Casa das Minas

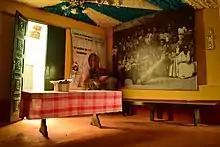
Central hall of the Casa das Minas

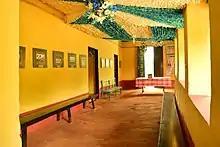
Internal room

The term "nagô" referred to enslaved people of Yoruba origin of present-day Egbado, Nigeria; they also inhabited areas of present-day Benin. Nagô was likely a derogatory term from the Fon language used by the dominant Kingdom of Dahomey in Benin. The term lost its derogatory meaning in Brazil. Enslaved people referred to as Jeje are associated with Yoruba people of the Gulf of Benin region. Like the Nagô, they were from a group with the Dahomey Kingdom in present-day Benin. The Jeje were likely from the Porto-Novo area, separate but related to the Yoruba religious center at Ilé-Ifẹ̀. The Casa das Minas liturgy is, like most Jeje temples, in the Gbe language, specifically the Fon language.